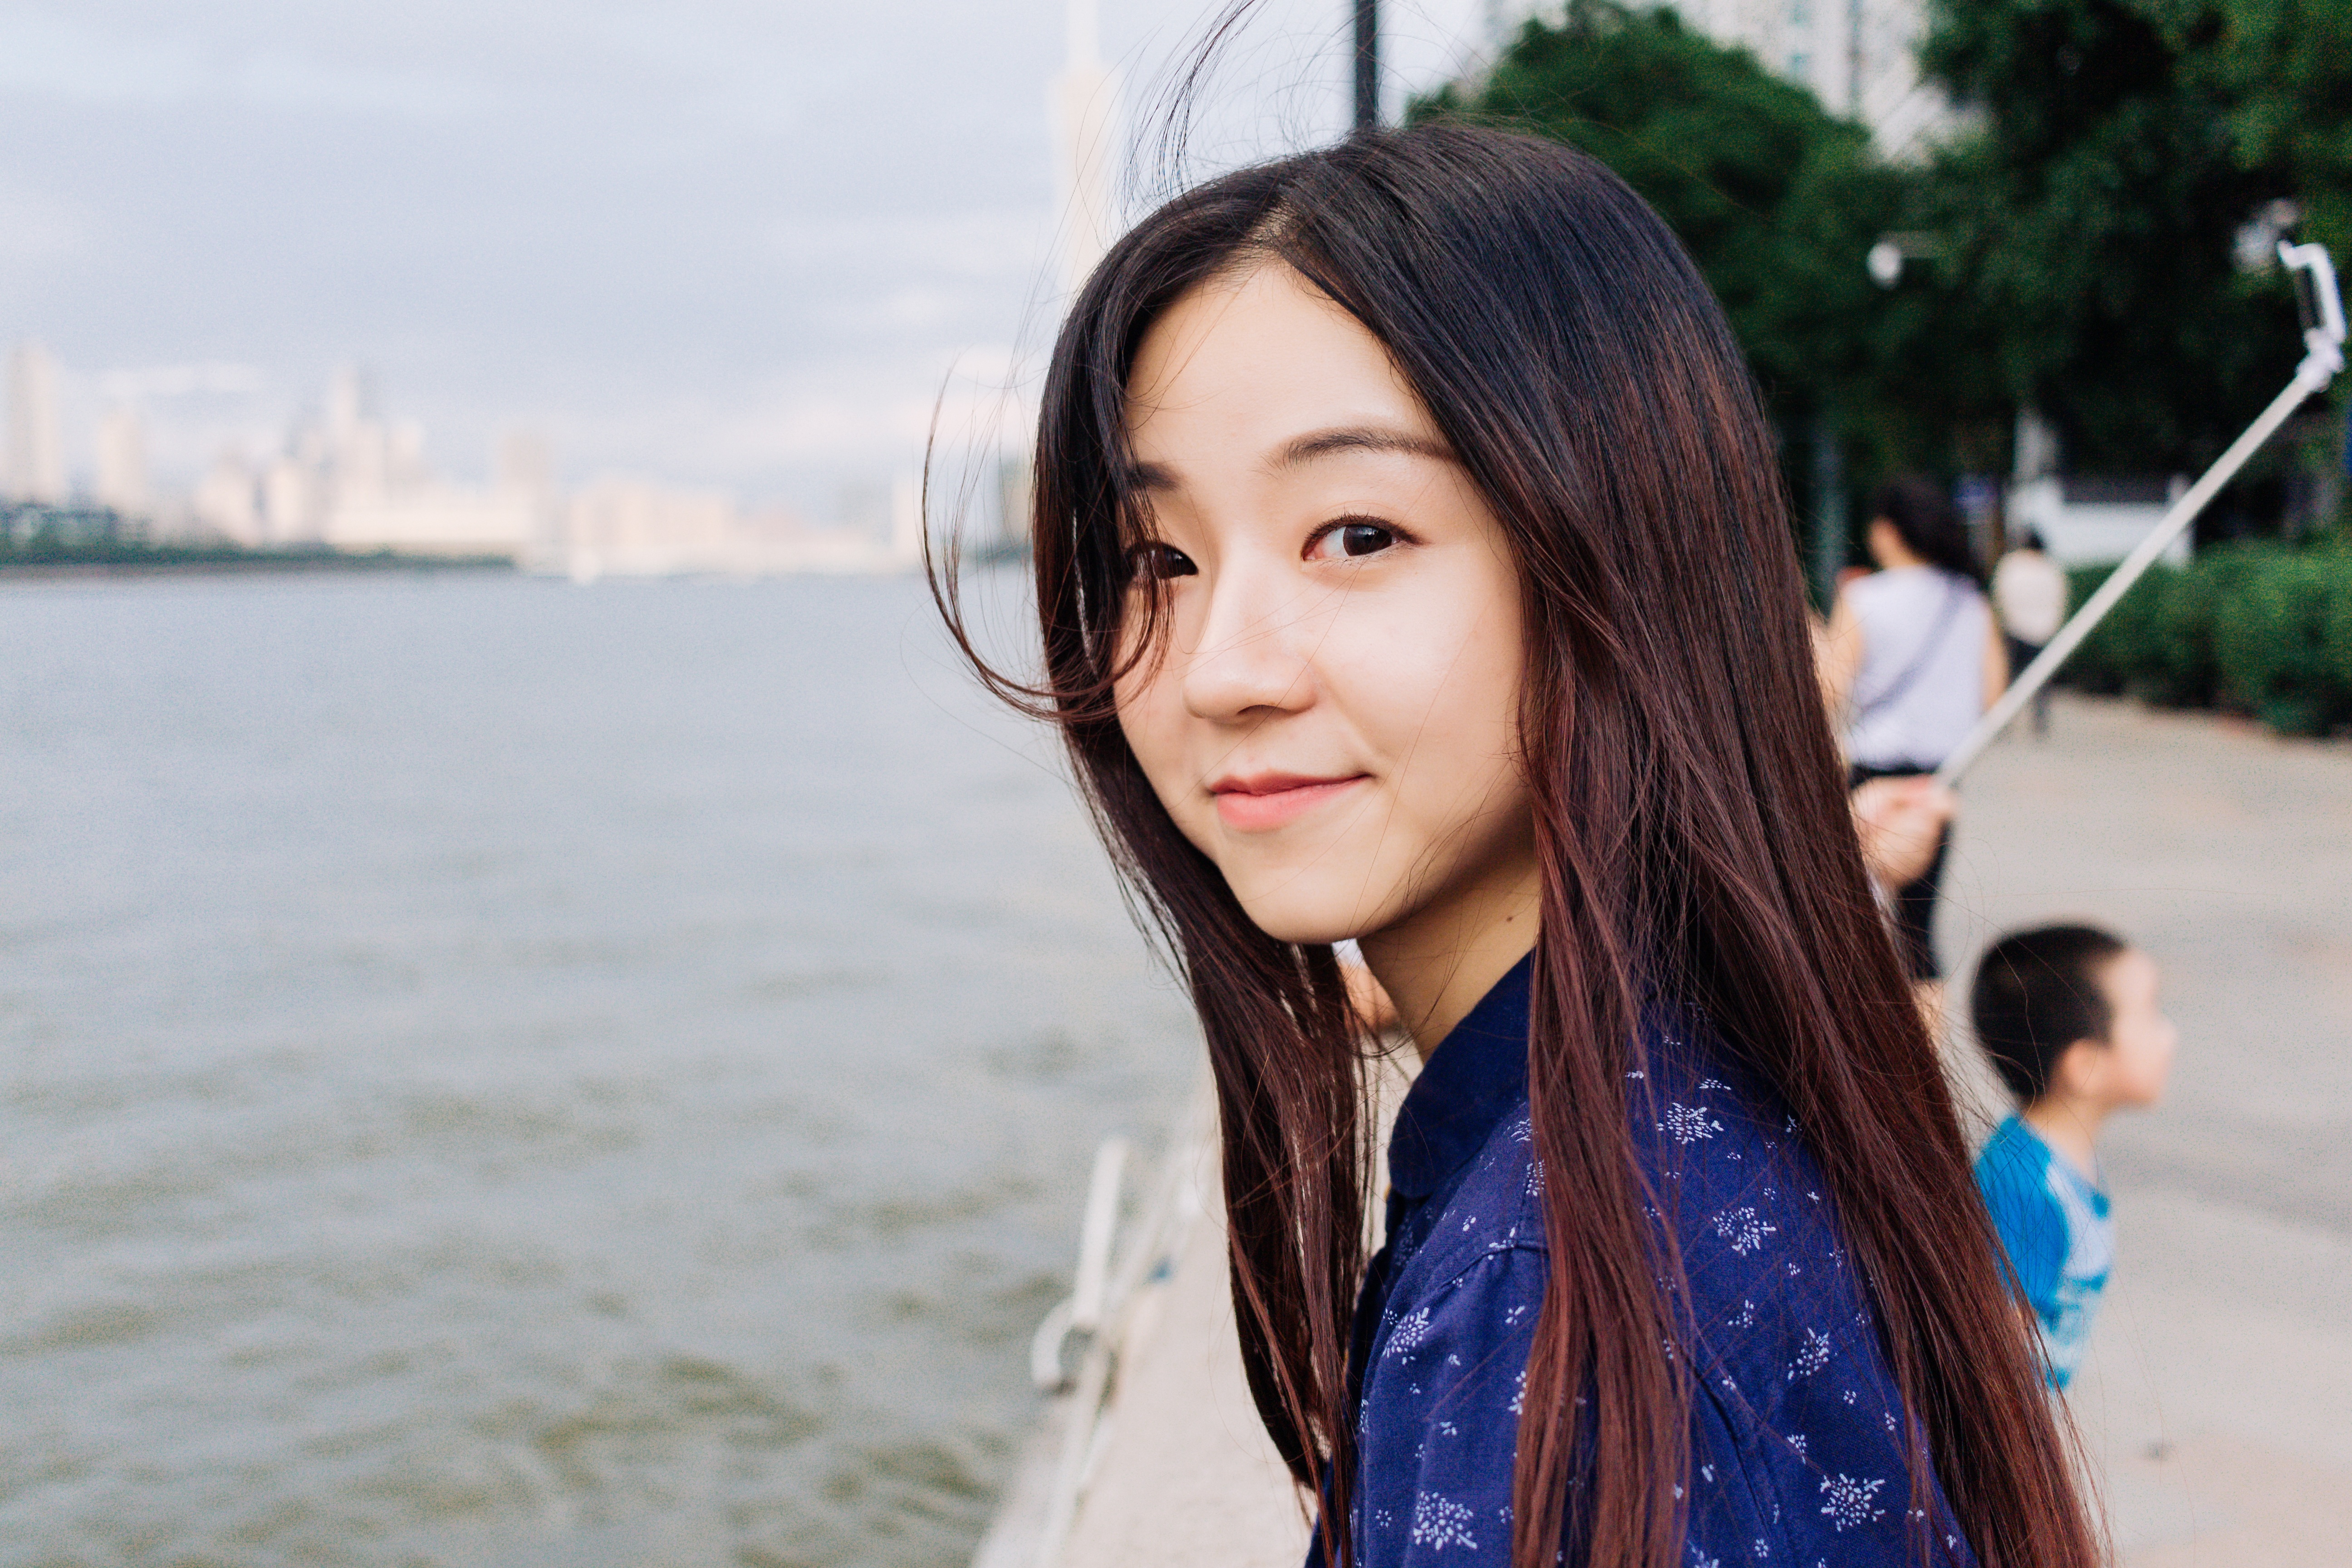
person, girl, woman, hair, photography, female, leg, portrait, model, fashion, clothing, lady, hairstyle, smile, long hair, black hair, dress, eye, photograph, skin, beauty, abdomen, photo shoot, brown hair, portrait photography